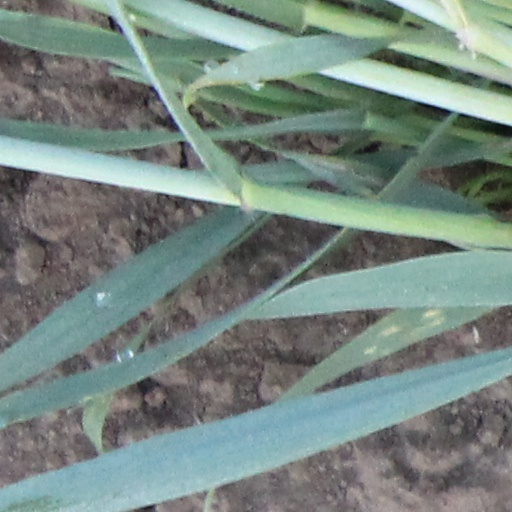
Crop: wheat